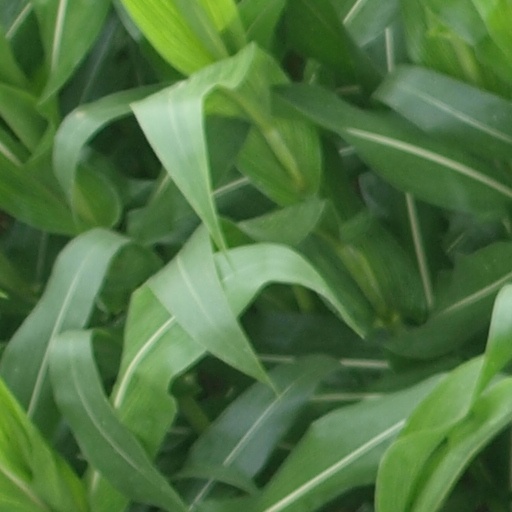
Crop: maize; corn